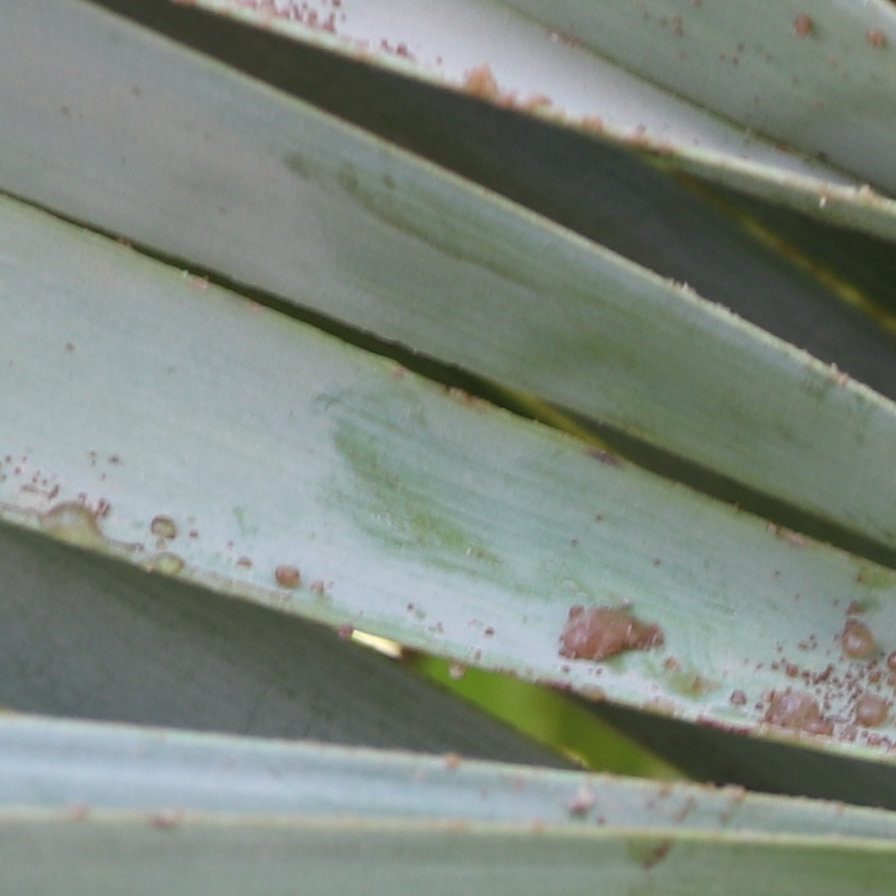
Label: Honey